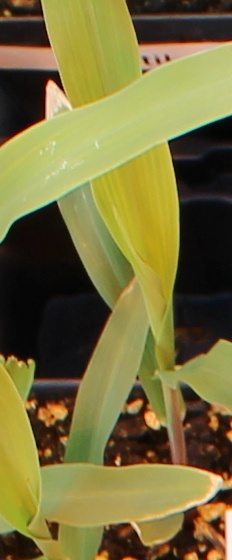
Label: Corn